Wrexham

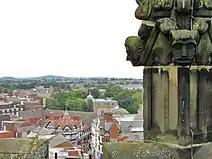

Human activity in the Wrexham area dates back to the Mesolithic period (8000 to 4300 BC), with tools made from flint being found to the east of the city. Two Bronze Age burial mounds are located to the west of the modern city centre and there is evidence that the area had developed into a centre for an innovative metalworking industry by the early Middle Bronze Age. A series of Iron Age hill-forts is located to the west of present-day Wrexham along the upland-lowland line suggesting the presence of an ancient tribal boundary.